Hugh L. Scott

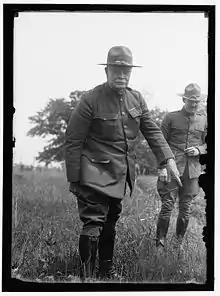
General Scott at Camp Dix.

Hugh L. Scott was born in Danville, Kentucky on September 22, 1853, the son of Reverend William McKendry Scott and Mary Elizabeth (Hodge) Scott. His father was a Presbyterian minister, while his mother was from a well educated family.He was the great-great-great-grandson of Benjamin Franklin. Scott's grandfather, Charles Hodge, was the longtime president of Princeton Theological Seminary. His great-uncle was David Hunter, a United States military officer.